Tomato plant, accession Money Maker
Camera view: bottom (45 deg); turntable rotation: 240 degrees
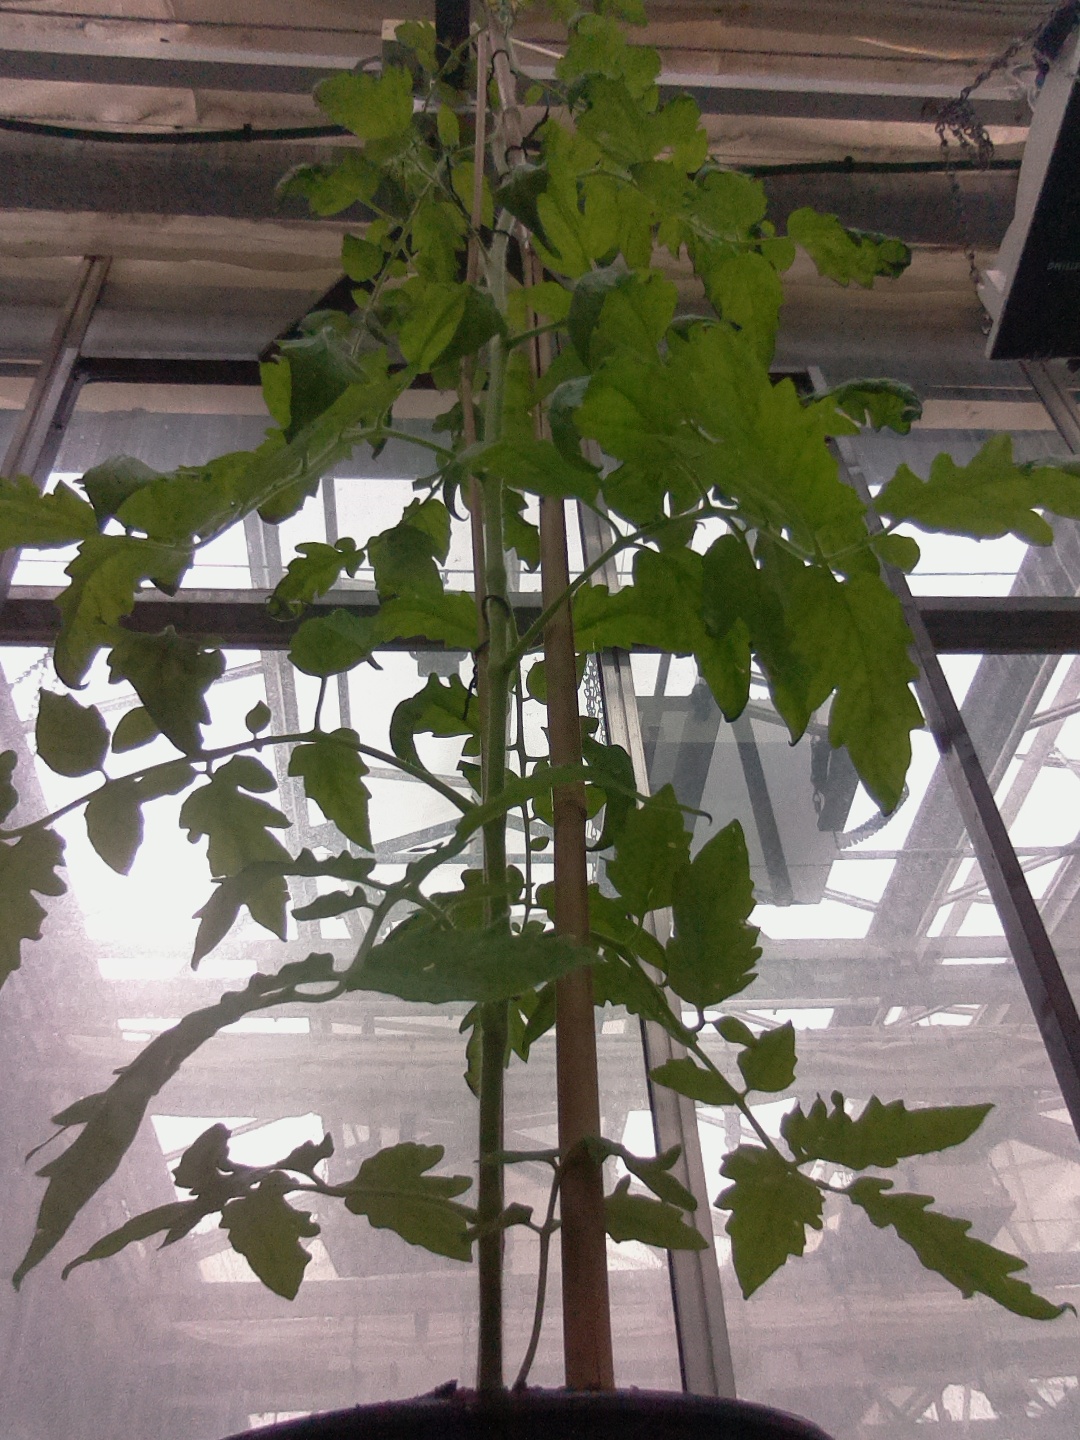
BBCH growth stage 63: 30%-40% of flowers open